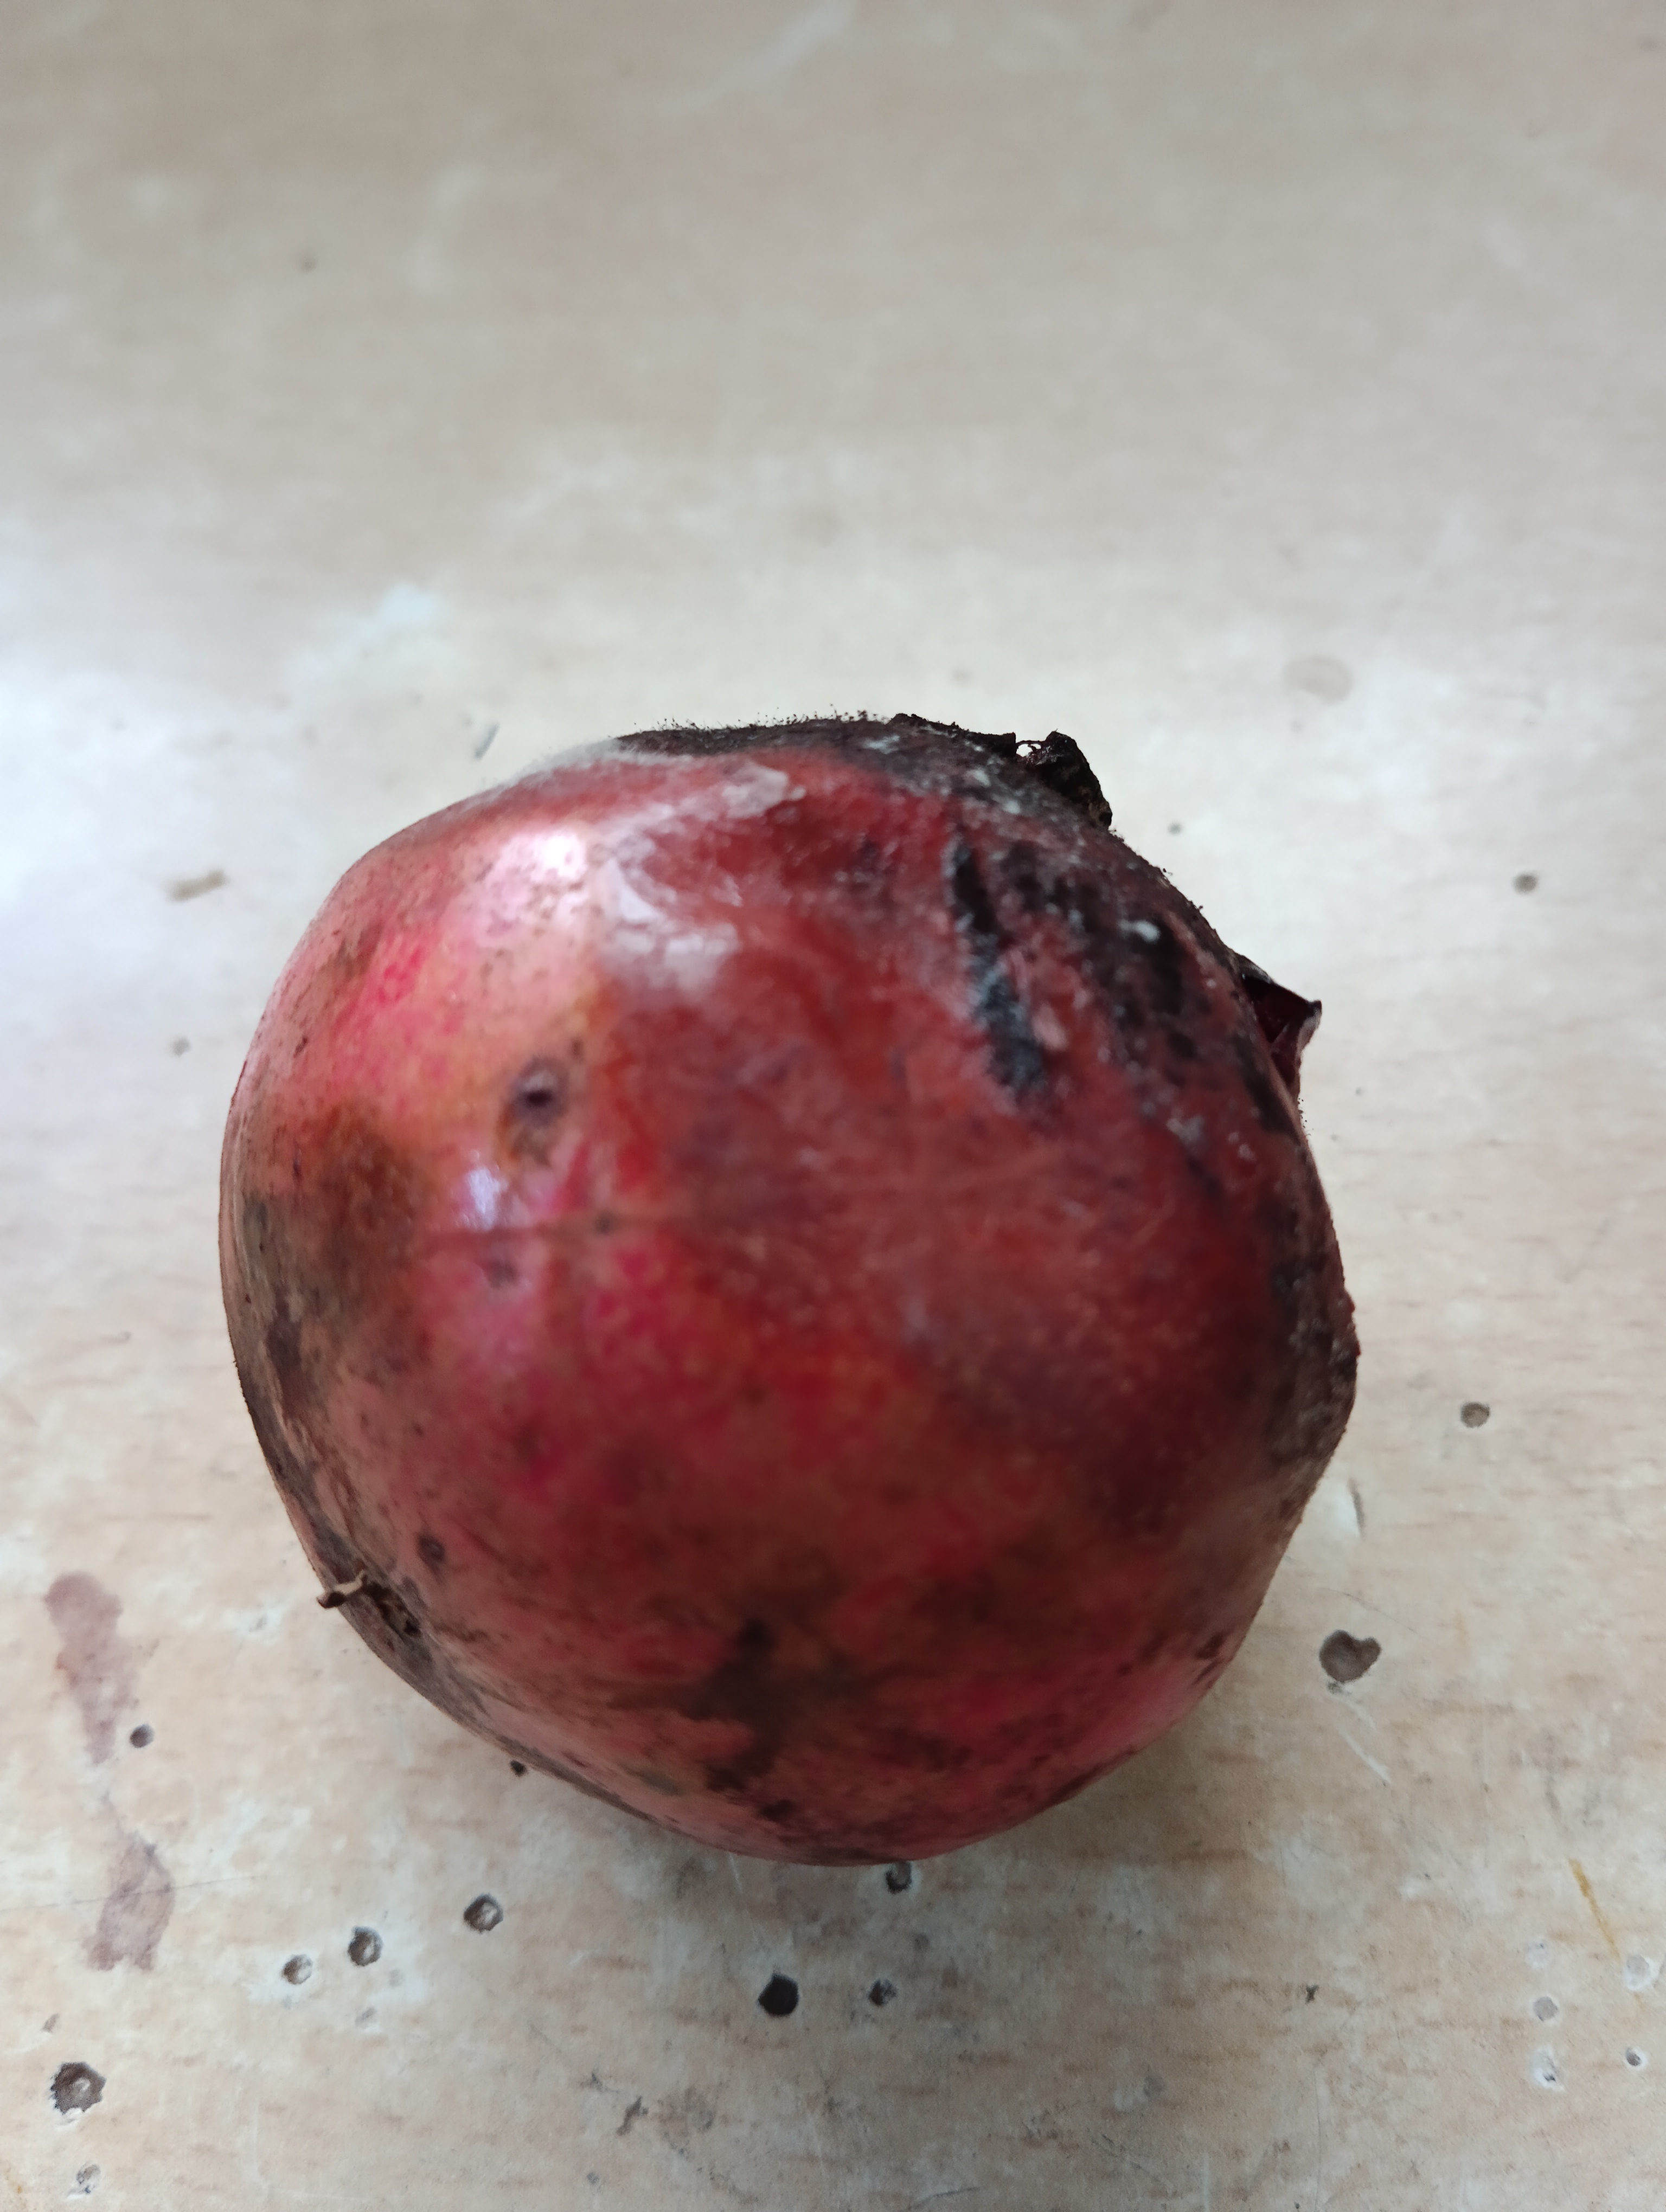
Label: Major Defect